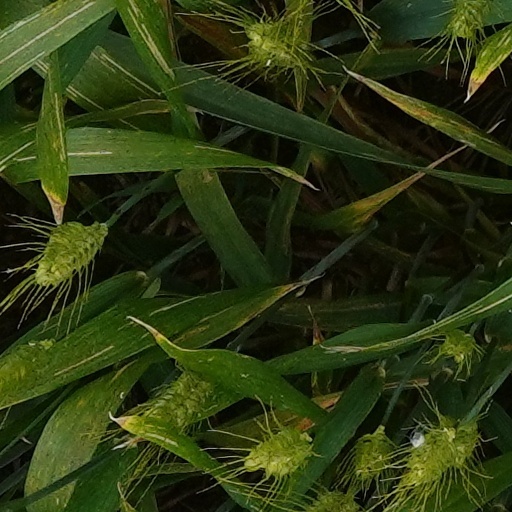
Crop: wheat